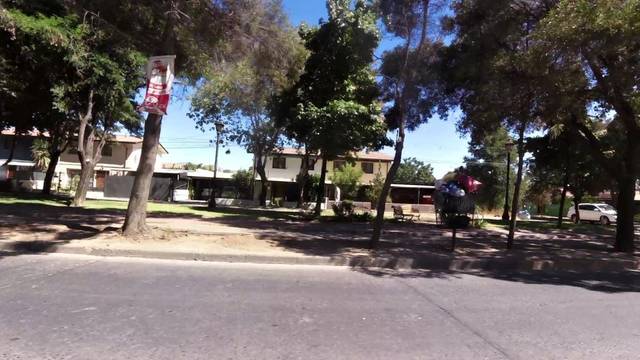
Region: Chile
Coordinates: -34.175, -70.72